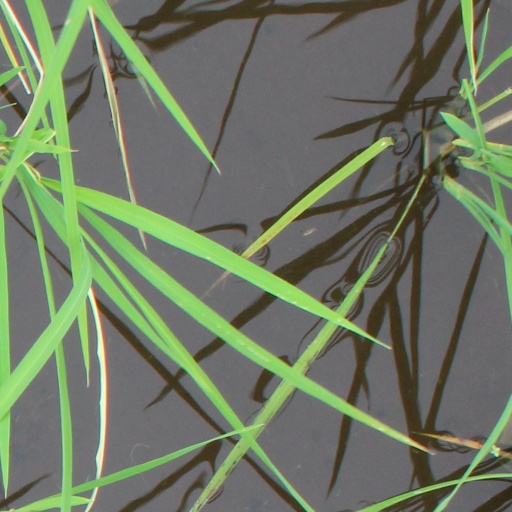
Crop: rice